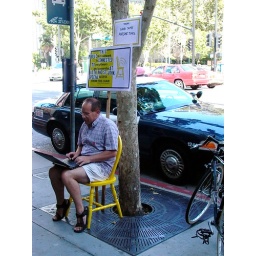
yellow chair no.1 in downtown san jose